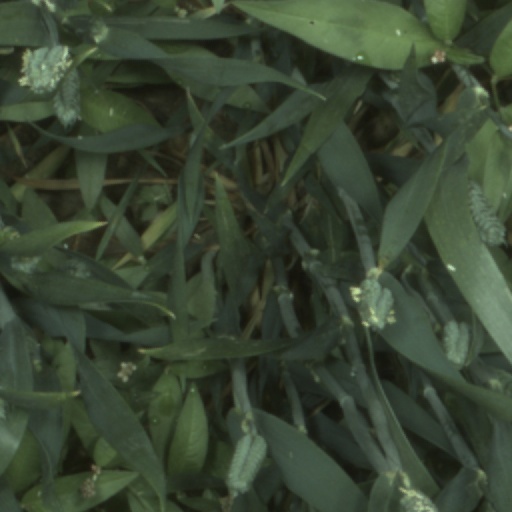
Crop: wheat